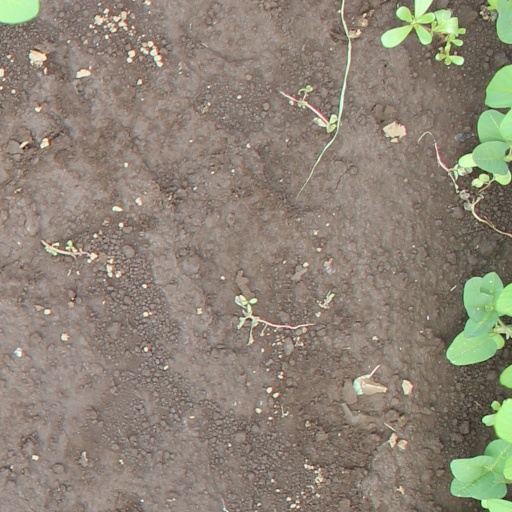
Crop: soybean